1962 German Grand Prix

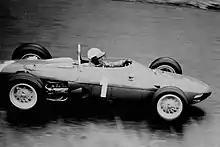
Phil Hill driving for Ferrari. He retired at just over half distance.

After a heavy midday downpour, the race was delayed by over an hour as streams of water and mud covered parts of the track. It never dried fully, and the race was run in wet conditions. Graham Hill drove masterfully in the wet conditions, followed by John Surtees who was gradually proving himself a great driver. He reached third position in the championship with this race, but was not to score any more points in 1962. Dan Gurney's Porsche had less than impressive handling but he finished third after passing Phil Hill, whose Ferrari was doing much better than at Aintree just 2 weeks prior. Hill, however, had to pit with oil on his visor and retired with a broken rear suspension soon thereafter. After a disastrous strike had kept them out of the last two races, Ferrari returned in force with four 156s built to different specifications. Hill had the newest version, with a six-speed transmission mounted fore of the engine. Giancarlo Baghetti drove a car with the usual transmission and finished tenth, whereas Ricardo Rodríguez drove last year's model with the 65 degree Tipo 188 engine - and got the best result of the team, finishing sixth. Lorenzo Bandini used a development car, with a regular nosecone, smaller radiator, and modified front and rear suspension. He crashed on the third lap, while in eleventh position.